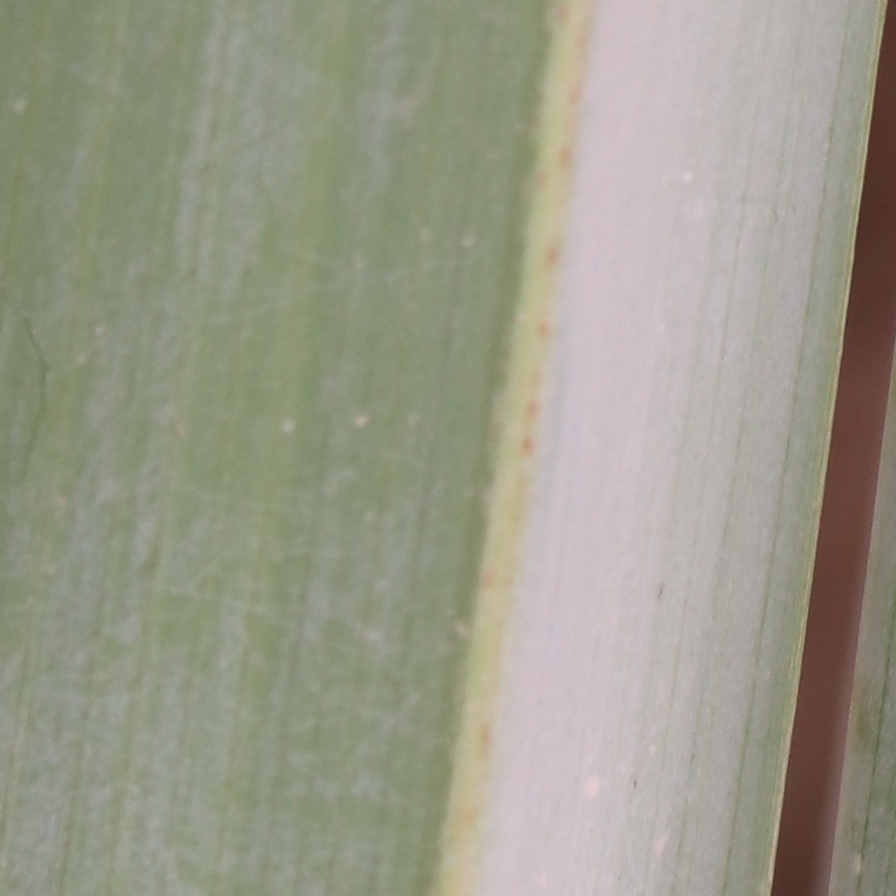
Label: Healthy